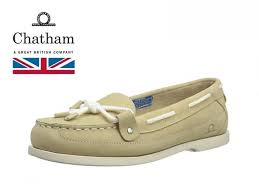
Label: Boat